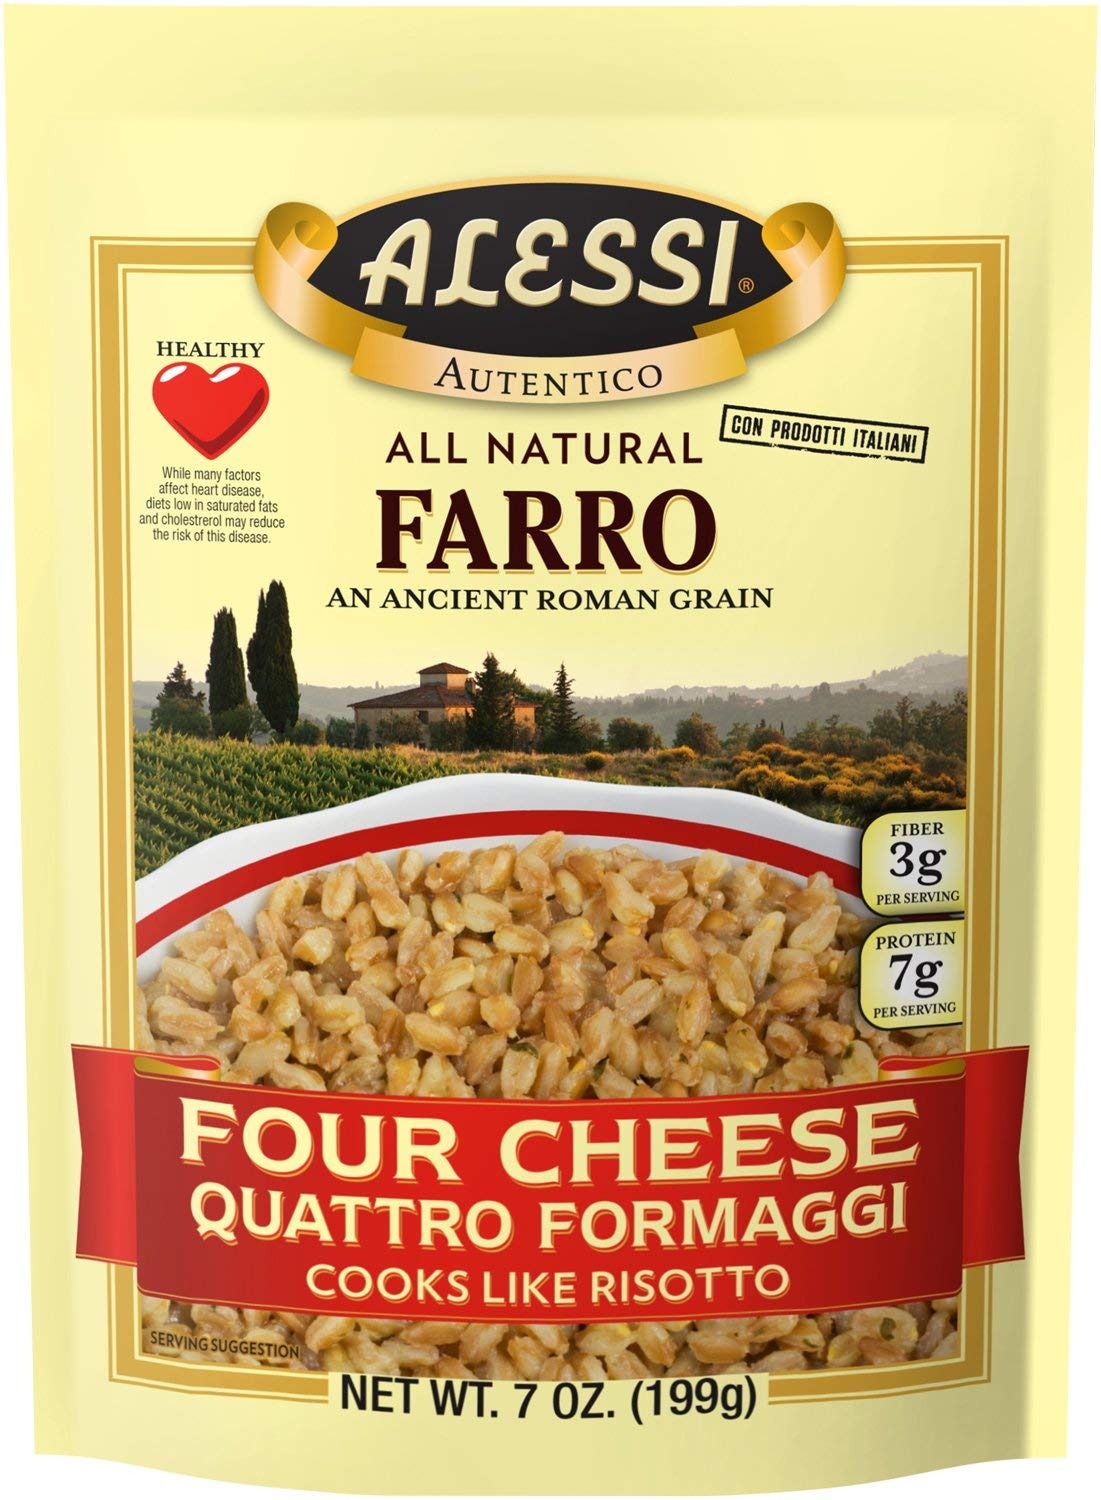
Item Name: Alessi Autentico, Premium Seasoned Roman Grain Farro, Cooks Like Risotto, Heart Healthy, Easy to Prepare, 7oz (Four Cheese, Pack of 6)
Bullet Point 1: Farro is an ancient grain enjoyed not only for its taste but also for its nutritional value
Bullet Point 2: Seasoned with a blend of Parmesean, Romano, Asiago, and Provolone
Bullet Point 3: Great for salads, soups, or eaten on its own
Bullet Point 4: High in protein, fiber, and iron
Bullet Point 5: Quick and easy to prepare. Ready in less than 25 minutes!
Bullet Point 6: Allergy Warning: Milk, Tree nuts, Soy, Wheat, Glutens
Bullet Point 7: No Hydrogenated Oils, BPA Free, Natural Ingredients, No GMOs
Value: 42.0
Unit: Ounce

Price: 27.99